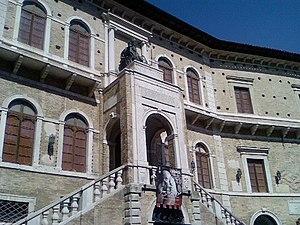
Le Palazzo dei Priori de Fermo est le siège actuel de la galerie d'art municipale.